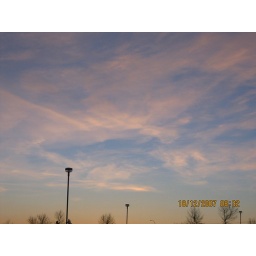
morning pink clouds over the Calgary blue sky 8